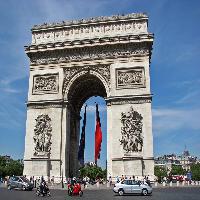
Weather: sun or clear